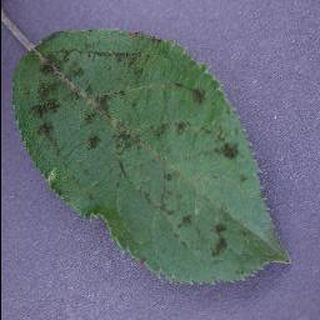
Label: apple_apple_scab